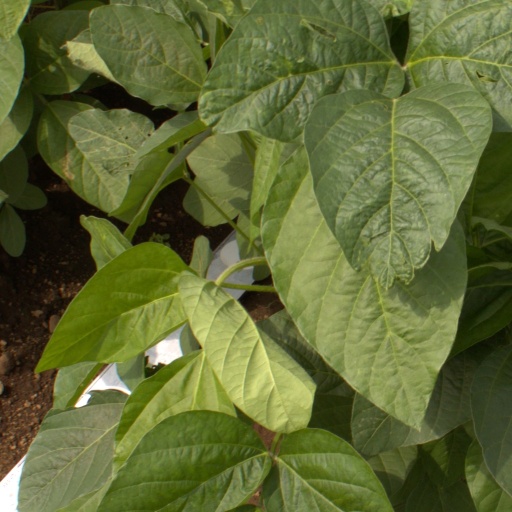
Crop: soybean